Fredy Hirsch

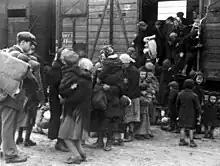
Carpathian Ruthenian Jews disembark at Birkenau, May 1944

Hirsch was one of the first Jews to be transported to Theresienstadt concentration camp on 4 December 1941, where he helped to construct the concentration camp. His friendship with Jakob Edelstein lead to an appointment with the housing department. Later, Hirsch became the deputy to Egon Redlich, the leader of the Youth Services Department; Redlich personally disliked Hirsch, but respected his competence and leadership ability. Mautner was also deported to Theresienstadt in early 1942. At Theresienstadt, the children lived separately from the adults. Based on the teachings of Zionist youth movements, Hirsch insisted on maintaining self-esteem, discipline, regular exercise and strict hygiene—even holding cleanliness competitions—in order to maximize their chances of survival. The youth leaders tried to maintain the children's education despite this being prohibited, teaching a wide range of subjects including Hebrew, English, mathematics, history, and geography. However, the Germans did not actively oppose his activities because they felt that it helped maintain order. Children 14 and older had to work; Hirsch tried to get them jobs working in the vegetable gardens because he believed that this work would improve their health and prepare them for life in Palestine.